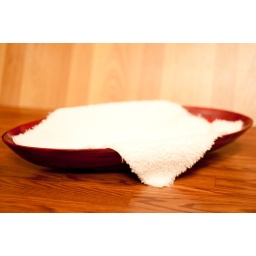
Red trench bowl $15Piece of sherpa with pink under side $5